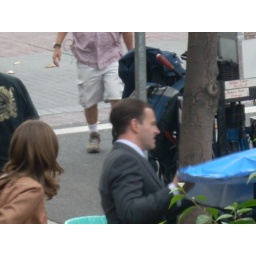
Eli Stone shot an episode outside our balcony in Burbank, turning the street into San Francisco for one day.